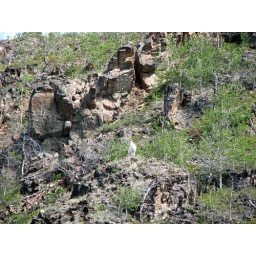
Mountain goat on hill above Carabou Crossing